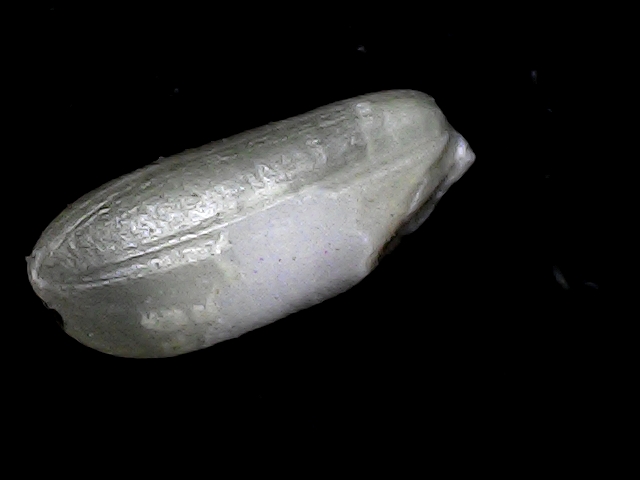
Rice variety: BD33